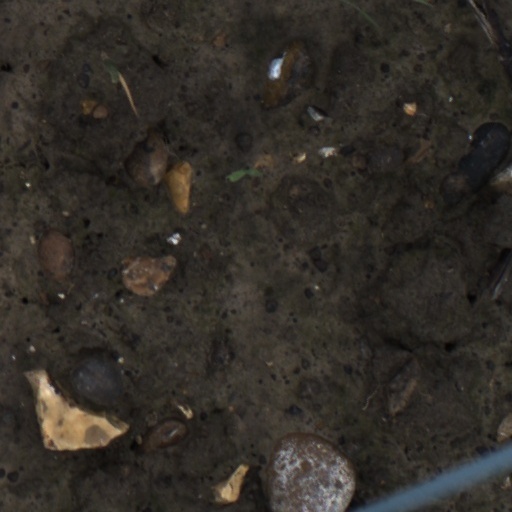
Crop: wheat